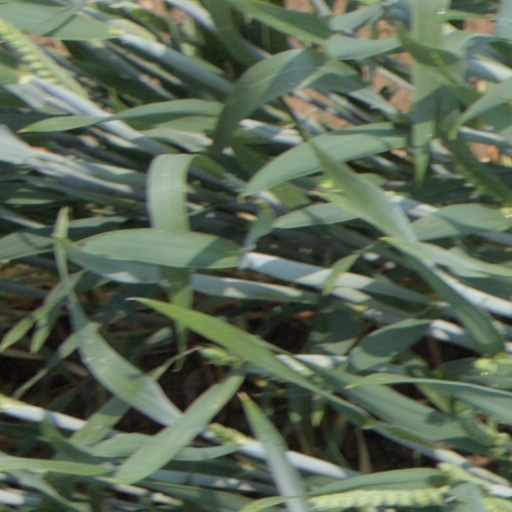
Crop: wheat